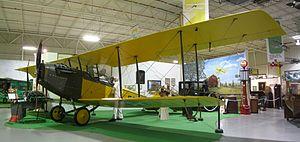
Le musée Glenn H. Curtiss est un musée d'histoire locale soulignant les réalisations de l'aviateur américain Glenn Curtiss. Situé à Hammondsport, dans l'État de New York, le musée expose une grande collection d'avions conçus et réalisés par Curtiss, de motos et beaucoup d'autres articles se rapportant à la région locale des Finger Lakes tels que des bateaux et objets se rapportant à la culture de la vigne. De 1962 à 1994, le musée était situé dans la Hammondsport Union Free School.